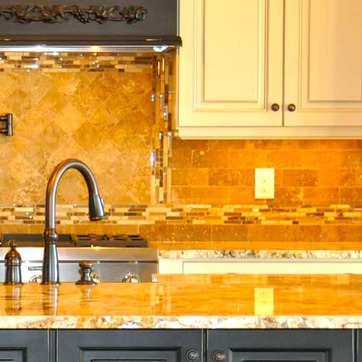
Material: tile